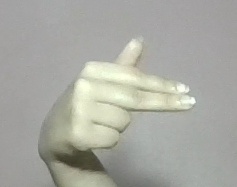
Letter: ghain